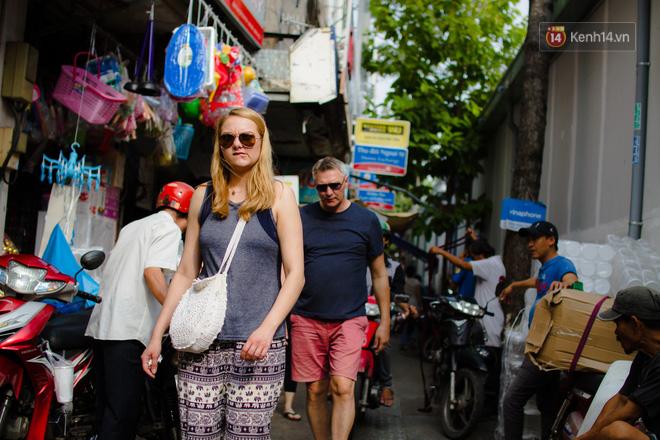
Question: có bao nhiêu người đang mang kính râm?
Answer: có hai người đang mang kính râm